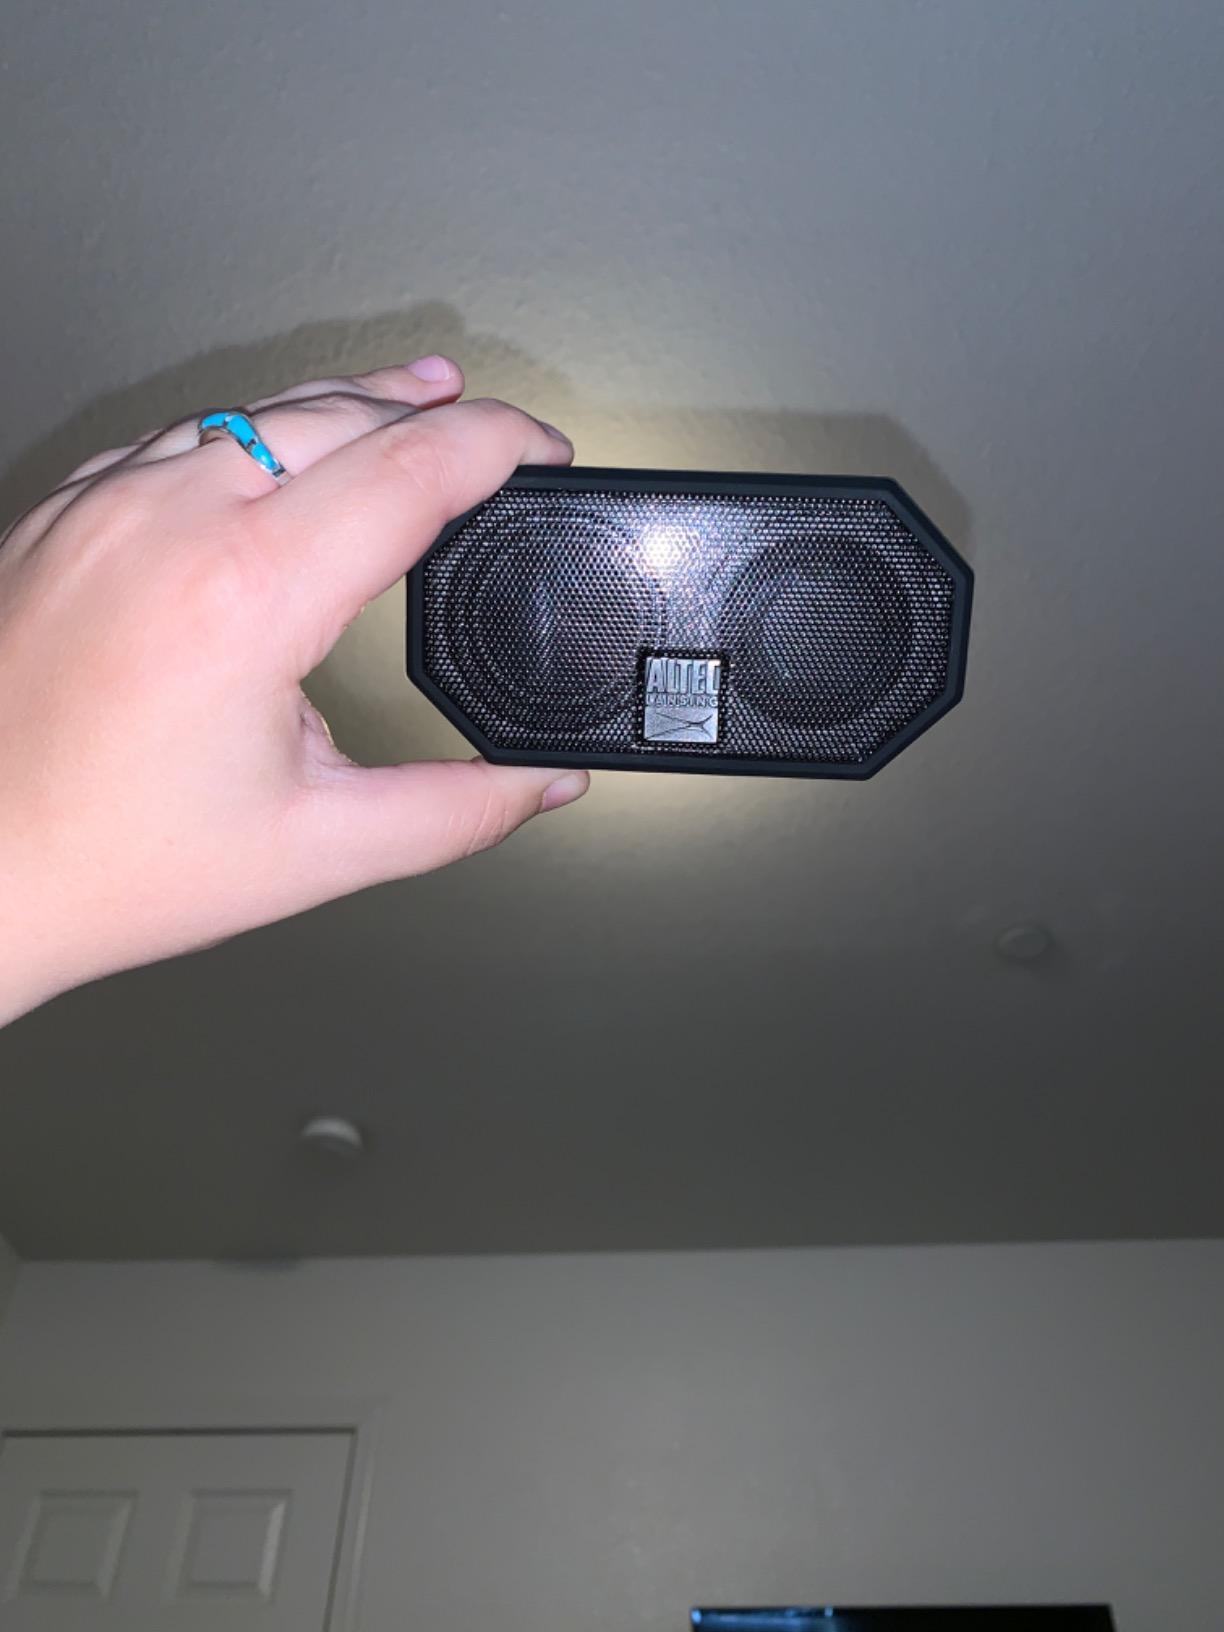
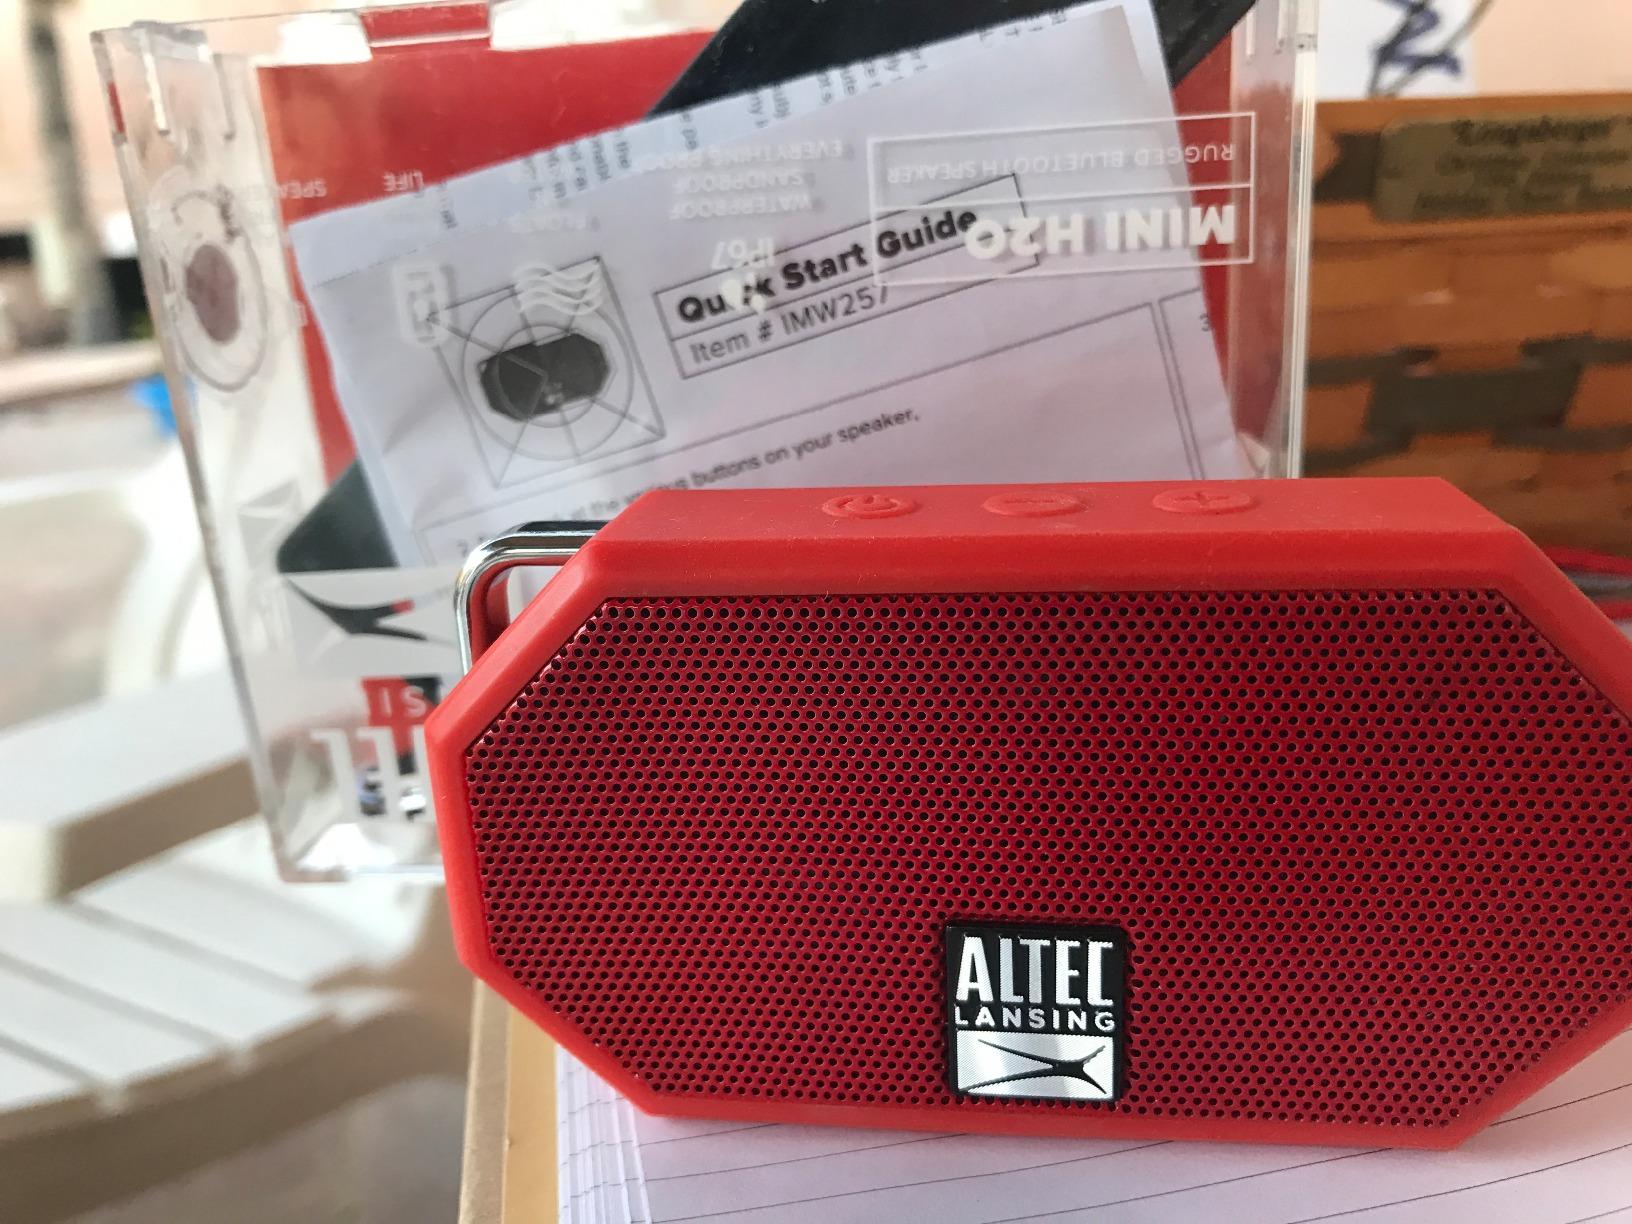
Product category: speaker
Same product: no